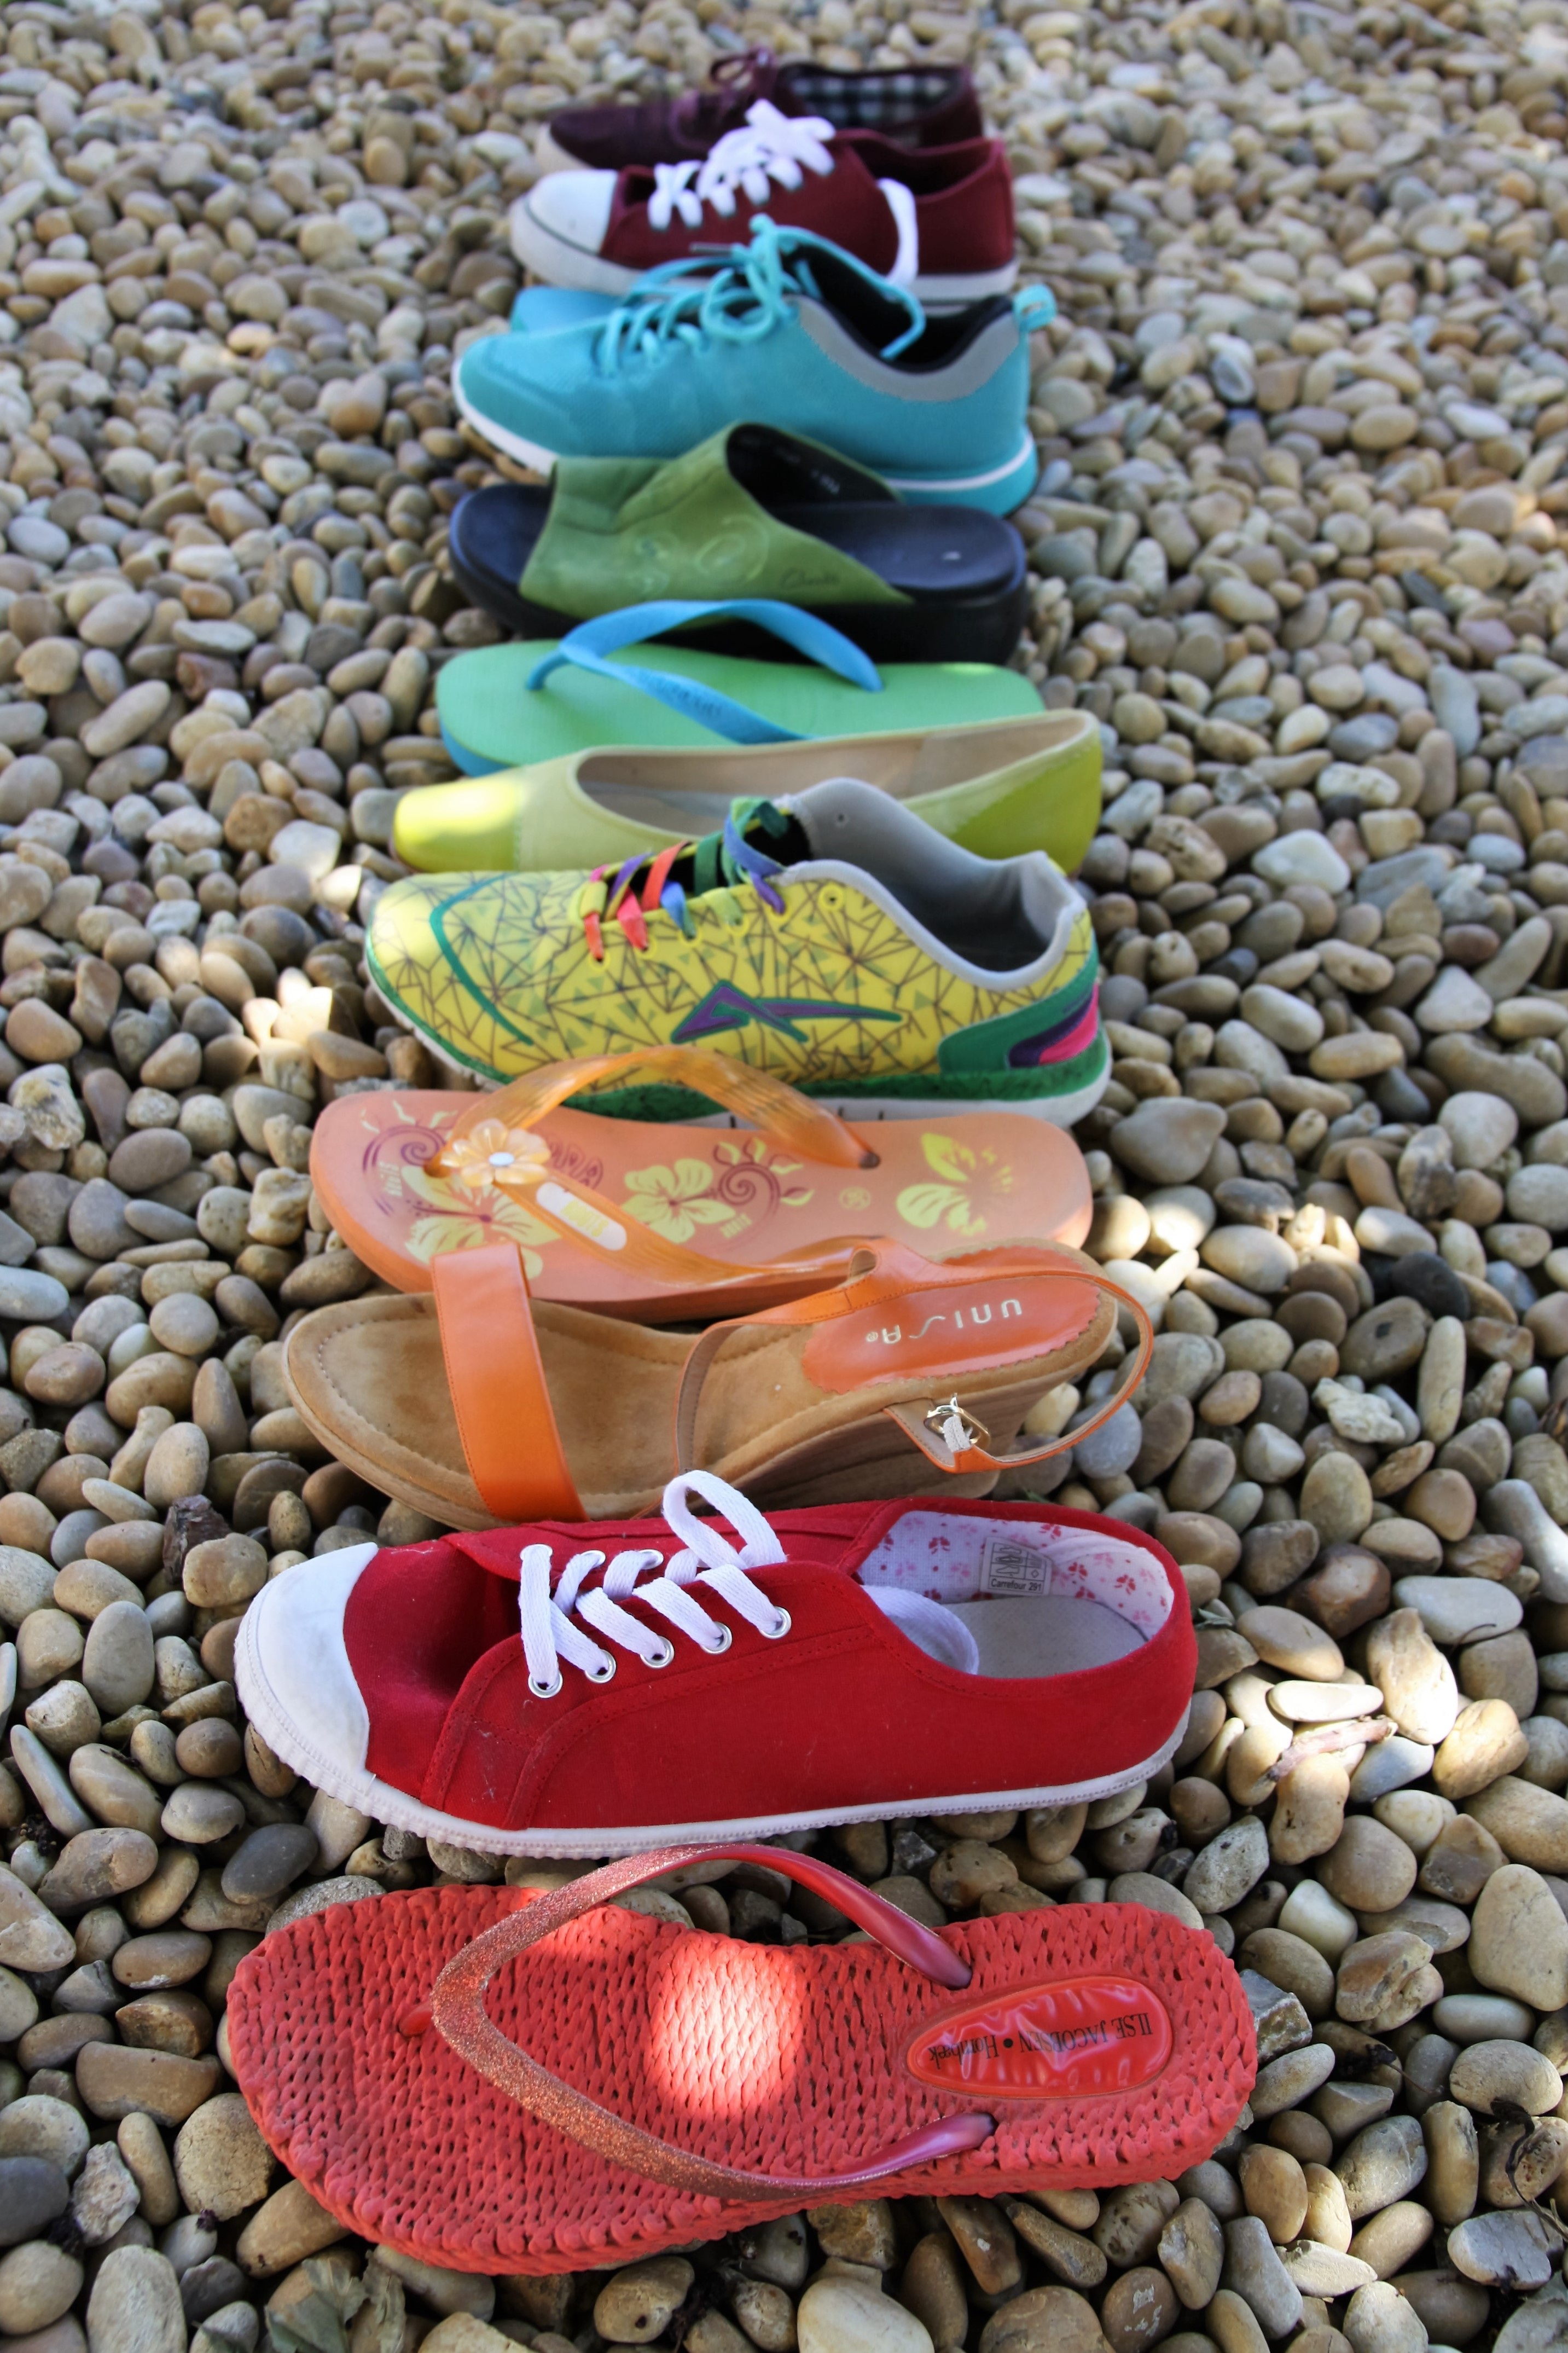
group, purple, running, meeting, love, orange, food, green, red, symbol, color, flip flop, blue, friendship, colorful, yellow, basket, variety, sandal, ballerina, picnic, colour, shoes, rainbow, palette, team, friends, footwear, multicolored, diversity, teamwork, spectrum, icon, multicolor, togetherness, twelve, equality, pride, lgbt